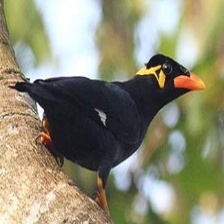
Species: ENGGANO MYNA
Scientific name: GRACULA ENGANENSIS